Cornbury Park

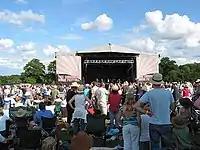
Crowds at the 2007 Cornbury Music Festival

Cornbury used to be a royal hunting estate. The park is first mentioned in the Domesday Book as a "demesne forest of the king", which was used for the hunting of deer.